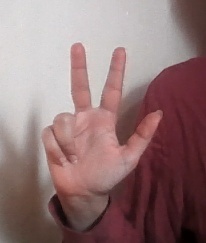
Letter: al